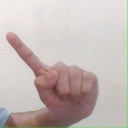
अक्षर: ए